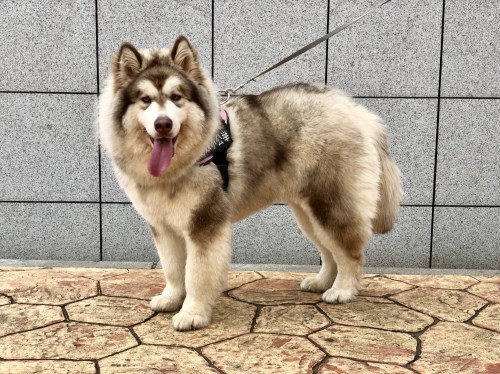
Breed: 1324-n000004-malamute